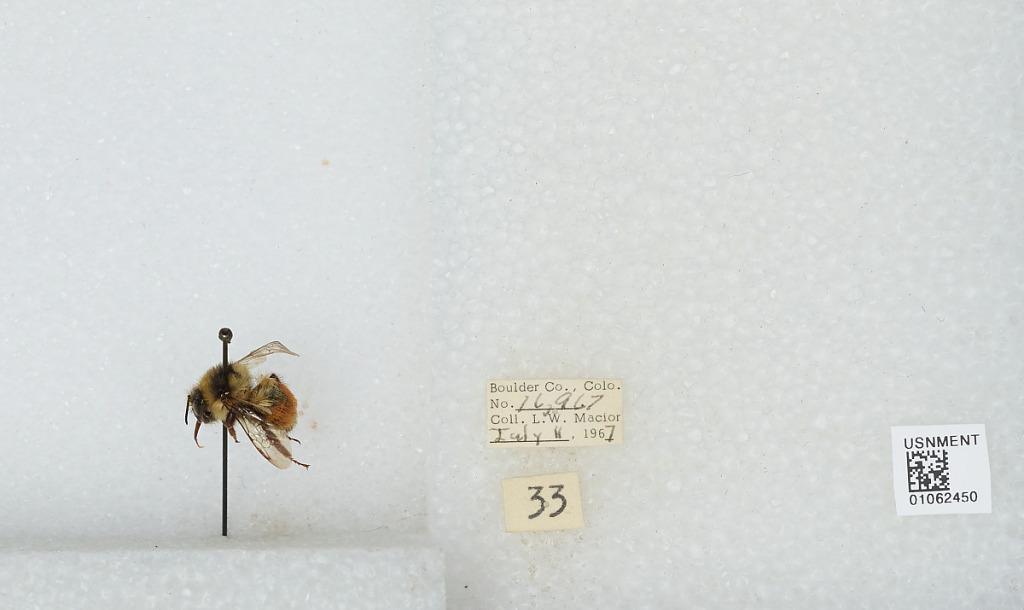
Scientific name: Bombus (Pyrobombus) bifarius Cresson
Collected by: L. Macior
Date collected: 1967-7-11
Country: United States
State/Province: Colorado
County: Boulder
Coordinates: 40.0017, -105.308